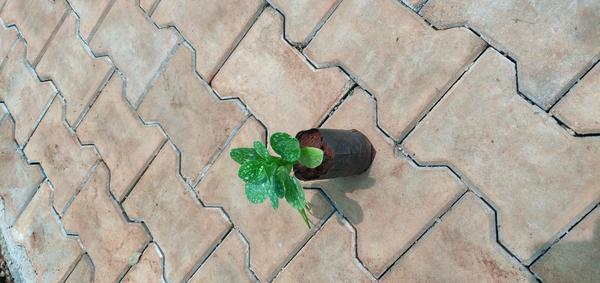
Plant: Basale